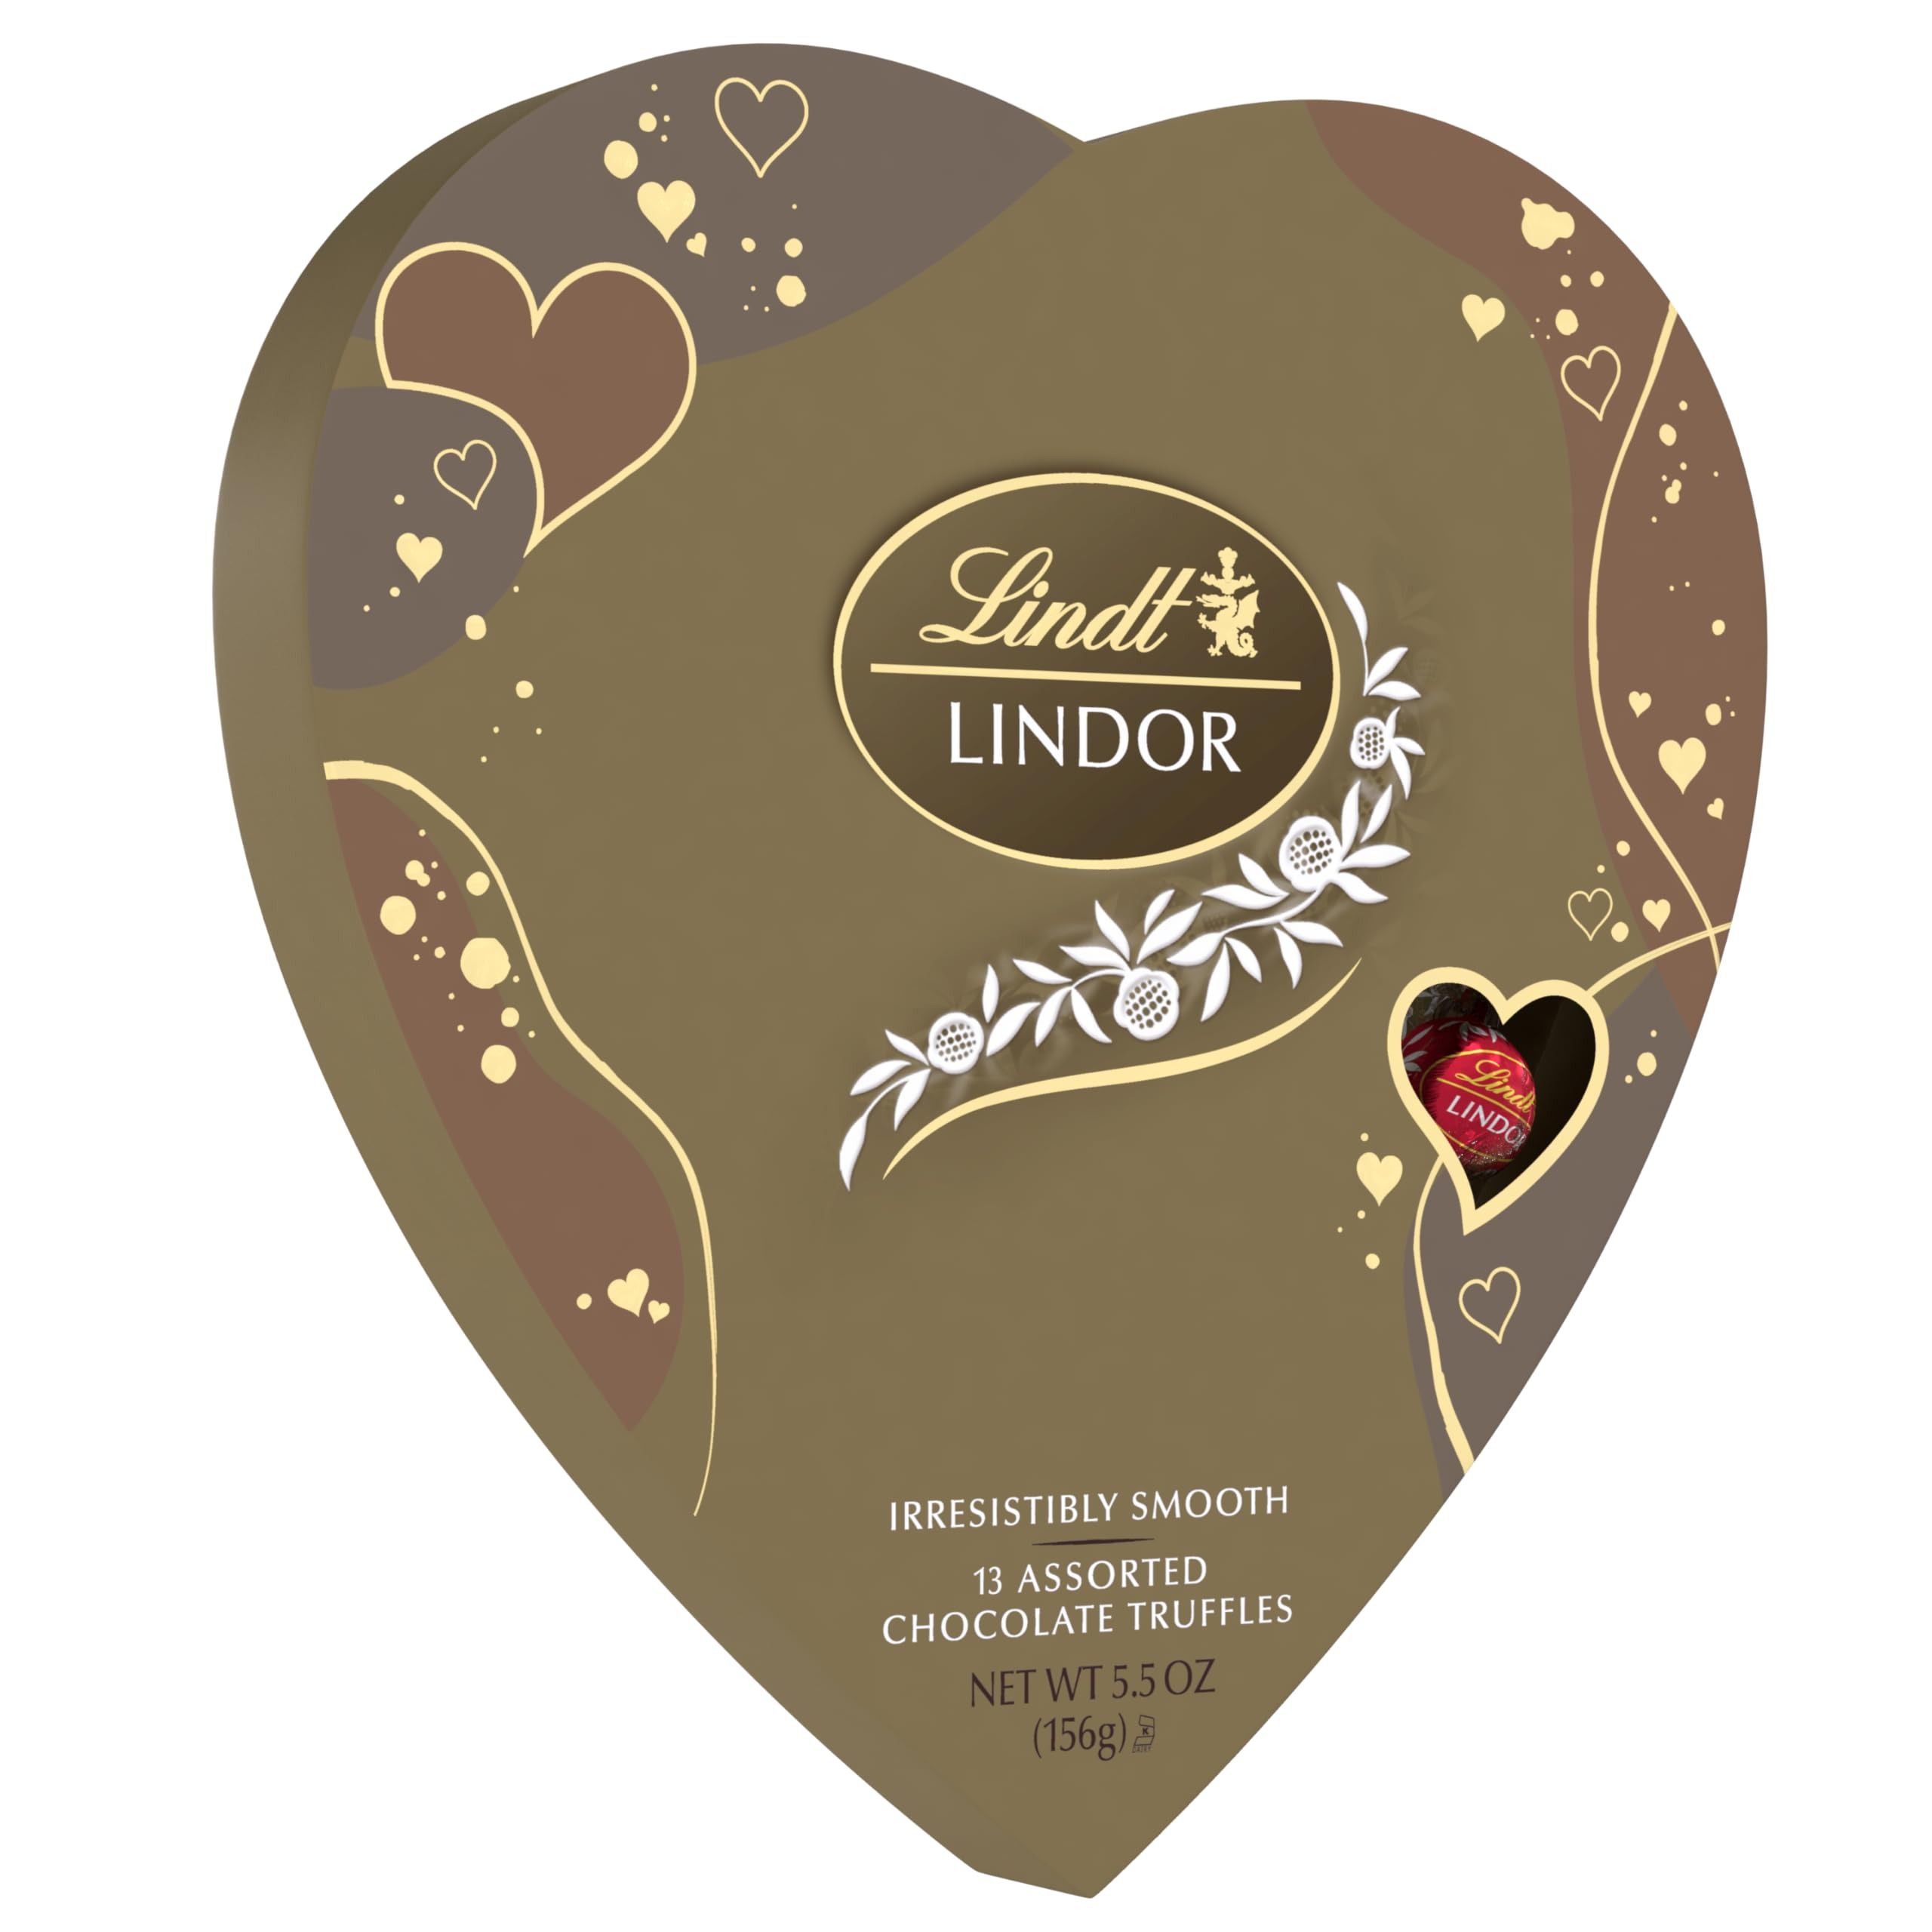
Item Name: Lindt LINDOR Assorted Chocolate Candy Truffles Heart, Valentine's Day Assorted Chocolate with Truffle Center, 5.5 oz.
Bullet Point 1: 5.5 oz. of Lindt LINDOR Assorted Chocolate Truffles Heart, Assorted Valentine's Day Chocolate Candy with Truffle Center
Bullet Point 2: Includes dark chocolate, milk chocolate and white chocolate truffles with an irresistibly smooth, melting center
Bullet Point 3: Lindt LINDOR chocolate truffles make thoughtful gifts for all of your valentines, including friends, coworkers, teachers and that special someone
Bullet Point 4: Festive heart shaped gift box is ready to give on its own or as a perfect add-on gift paired with flowers or wine
Bullet Point 5: Kosher chocolate made with premium, high quality ingredients that make Lindt chocolate exceptional
Bullet Point 6: Crafted by Lindt Master Chocolatiers driven by their passion, dedication and innovative spirit
Value: 5.5
Unit: Ounce

Price: 25.485